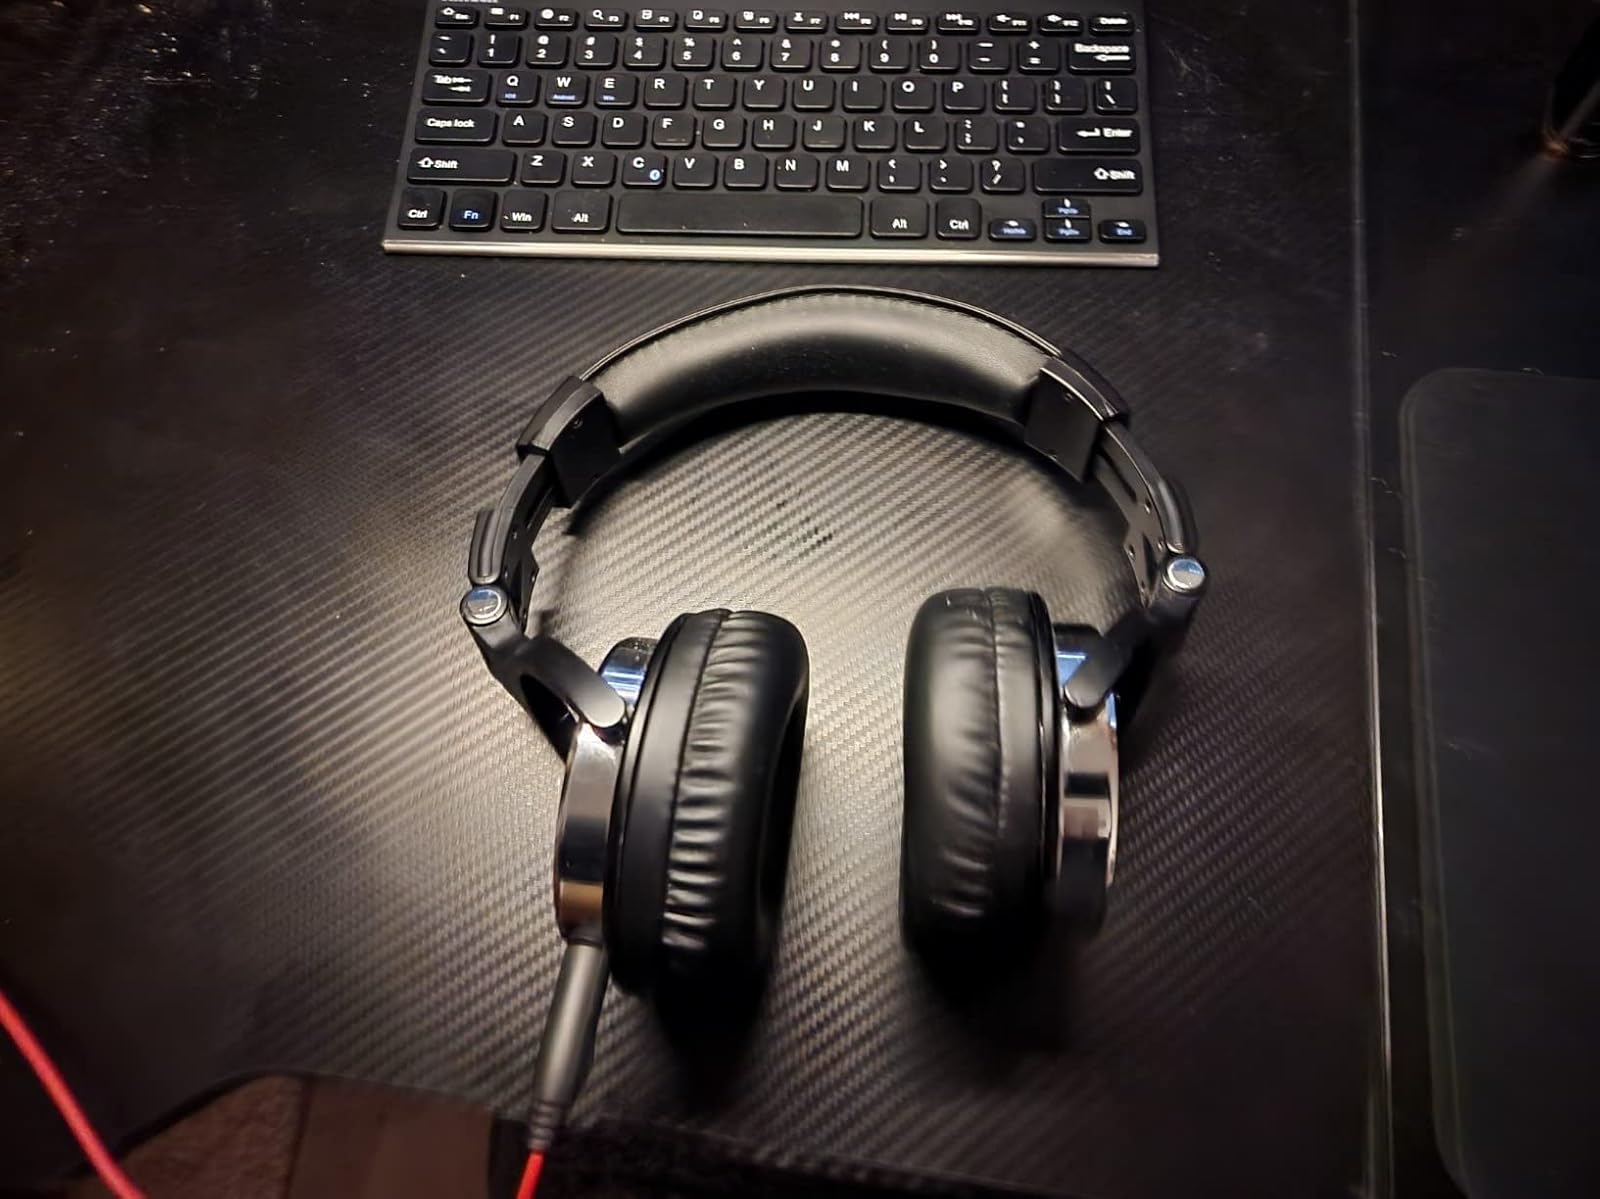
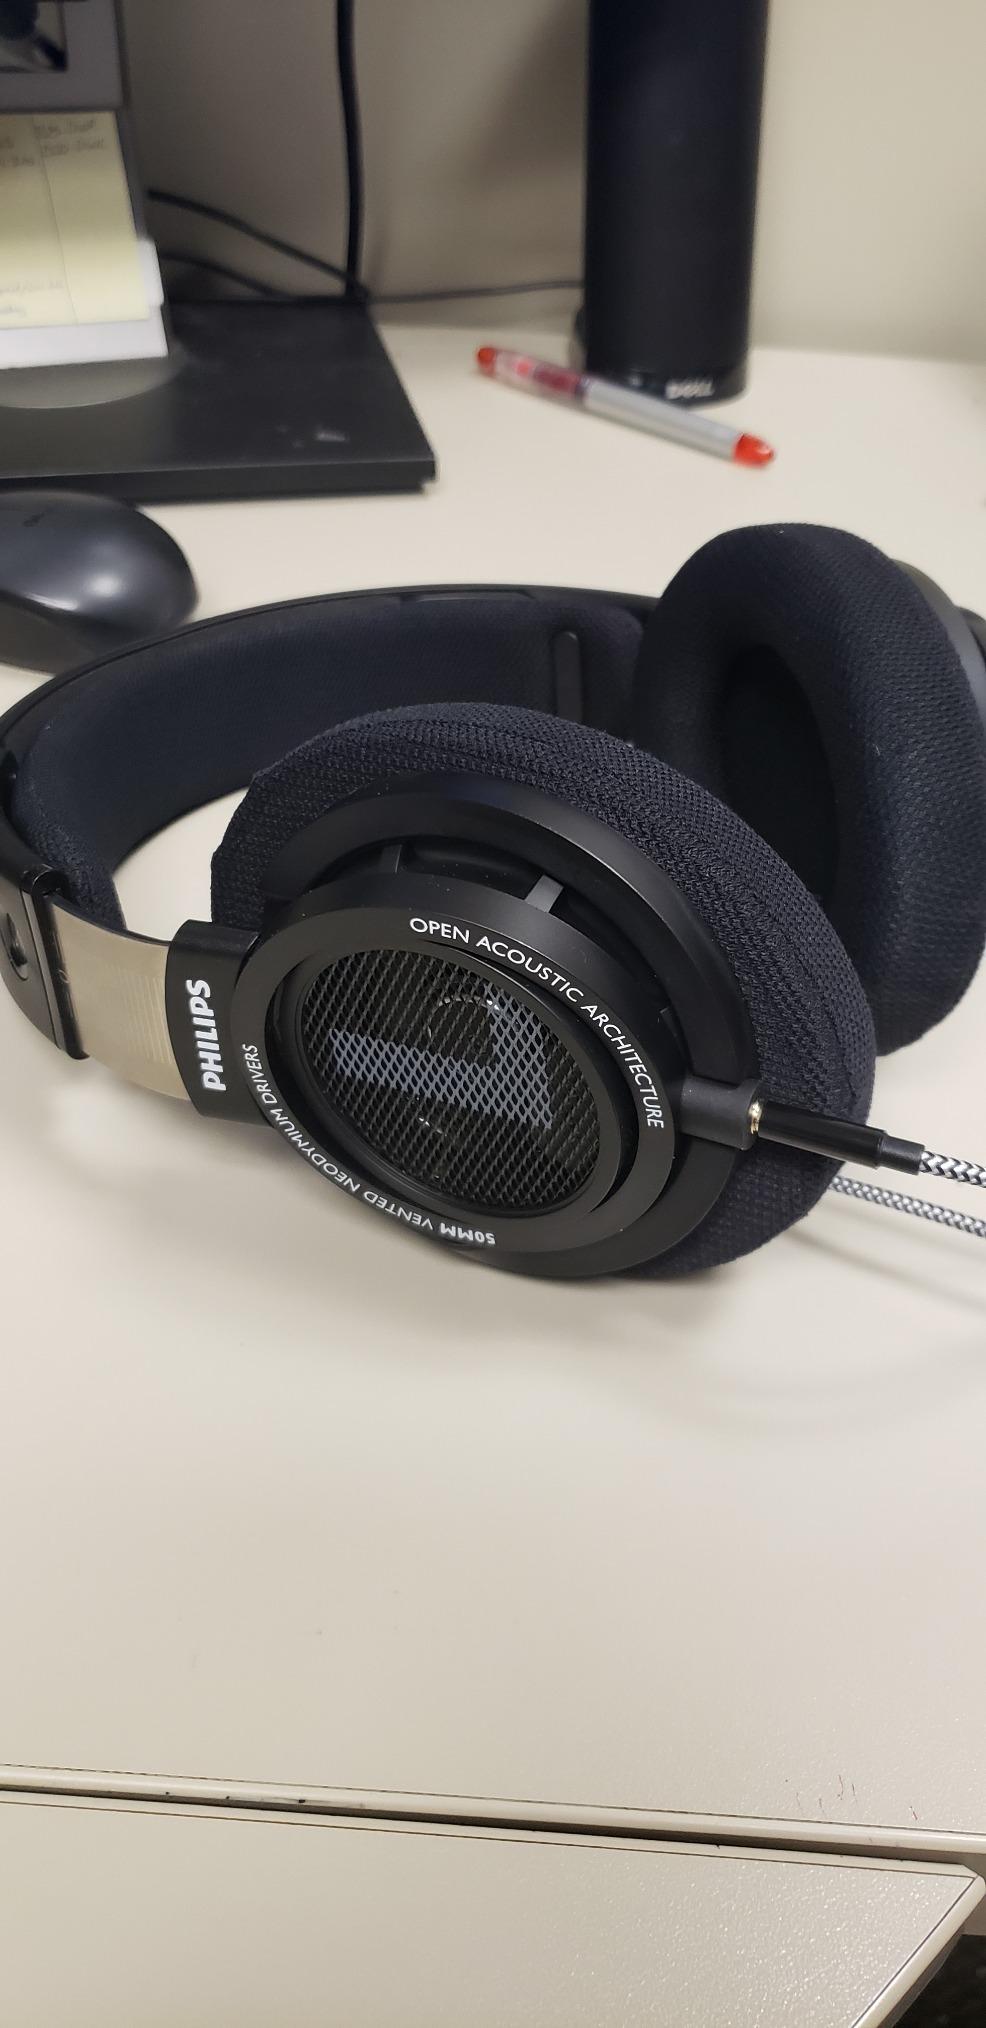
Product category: headphones
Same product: no